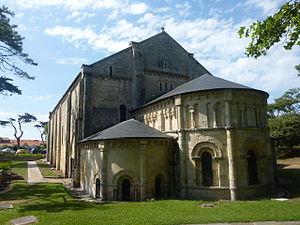
Basilique Notre-Dame-de-la-fin-des-Terres située à Soulac-sur-Mer, Gironde, France